Sir Edward Seymour, 1st Baronet

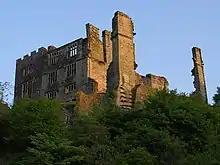
Berry Pomeroy Castle, Devon

He spent a large sum extending Berry Pomeroy Castle, over £20,000 according to John Prince in his "Worthies of Devon", 1697, particularly in the building of the north range in about 1600. In 1604 he tried to claim part of his grandfather the Duke of Somerset's estate, but was opposed by his half-uncle Edward Seymour, 1st Earl of Hertford and was unsuccessful.